Cumberland Plain

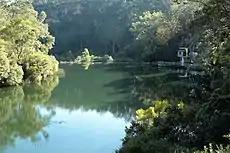
River-flat forest on Cataract River, near Appin

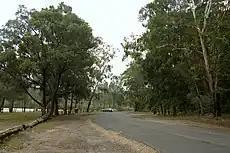
Shale Sandstone Transition Forest remnant at Georges River National Park

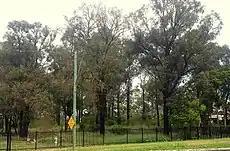
Cooks River/Castlereagh Ironbark Woodland

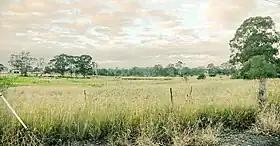
A countryside in Western Sydney with an open bushland.

The "Western Sydney Dry Rainforest" is oftentimes found in sheltered gullies within the Cumberland Plain woodland, where it was originally 1,282 ha in size, but now only 338 ha remains. On the eastern peripheries of the plain, "Shale Plains Woodland" morphs into Turpentine-Ironbark Forest where the annual rainfall surpasses 950 mm. Rising to the Hornsby Plateau, the Turpentine-Ironbark Forest transitions into Blue Gum High Forest where the precipitation is above 1050 mm. Three discrete communities are acknowledged on margins of the plain, which are "Shale Sandstone Transition Forest", "High Sandstone Influence sub-communities" and the "Turpentine-Ironbark Margin Forest", which is present on the bounds of the Hornsby and Woronora Plateaus. Four communities were found on two isolated alluvial deposits in the northwest (Castlereagh) and southeast (Holsworthy) corners of the plain. These were, "Cooks River/Castlereagh Ironbark Forest" at 1,012 ha, which occur on soils with a high clay content, and "Castlereagh Scribbly Gum Woodland" being more common on sandy loam soils.